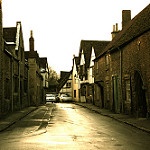
Label: street